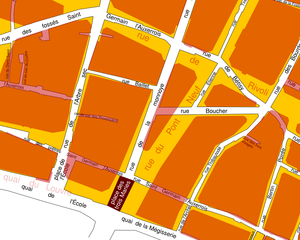
La place des Trois-Maries à Paris en 1793-1795 (plan des sections, feuille 34) avec, en superposition, le tracé contemporain (2014) des rues
La place des Trois-Maries est une ancienne place du 1ᵉʳ arrondissement de Paris qui a disparu avec la création de la rue du Pont-Neuf en 1866.